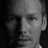
Emotion: neutral